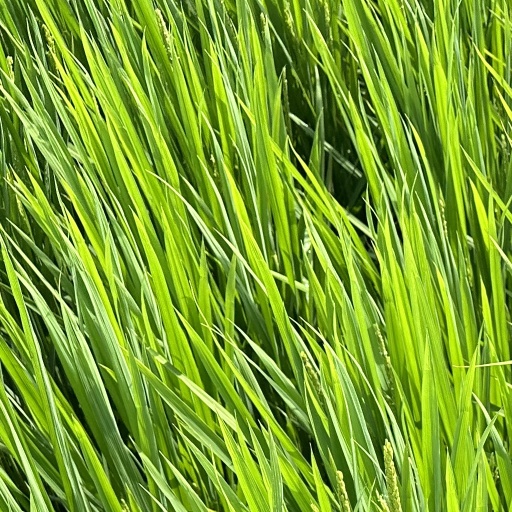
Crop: rice